Sekhmet statues

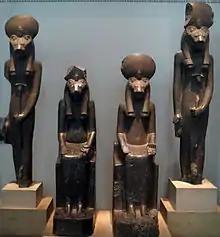

There are two types of Sekhmet statues. There are some standing statues and there are some seated statues. Sekhmet statues are made of black grandiorite with different types of stones. Since there are over 57 types of grandiorite found in the statues this opens new perspectives of the workshops and of how the statues were made. The statues may have not all been made by the same sculptor since they vary in size. The statues consist of litany stone that is used to help appease the goddess.